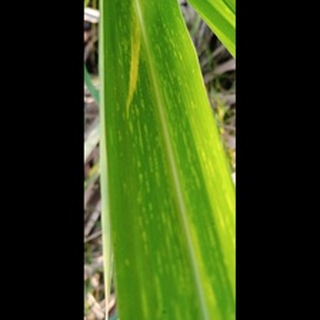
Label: sugarcane_mosaic